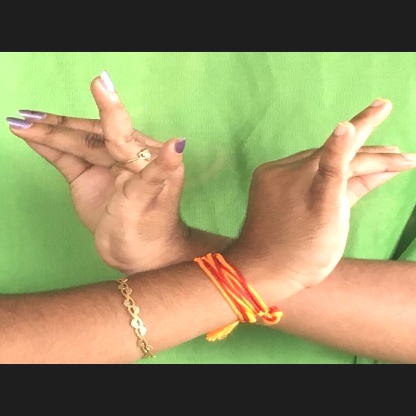
Mudra: Katakavardhana